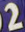
Number: 2